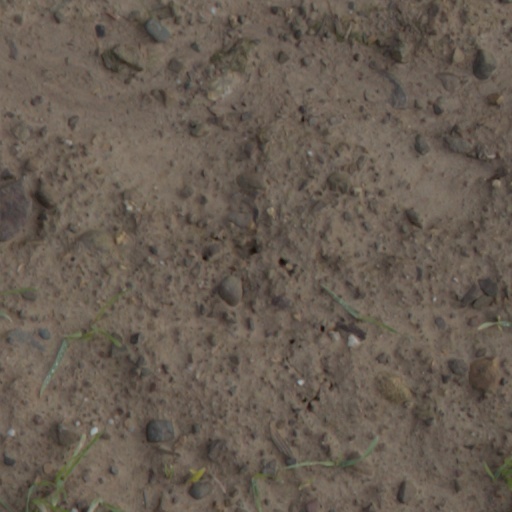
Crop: wheat